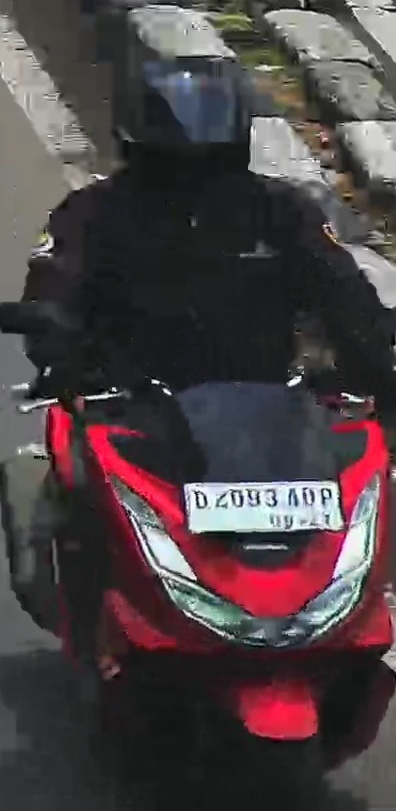
person-with-helmet: 1
person-without-helmet: 0